Dorothy Gibson

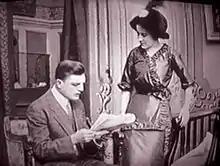
Dorothy Gibson and Lamar Johnstone in a scene from the comedy, "A Lucky Holdup" (1912). The film was released April 11, 1912, while Gibson was on the RMS "Titanic"

Dorothy Gibson was born on May 17, 1889, to John A. Brown and Pauline Caroline Boesen (1866-1961; Danish, and German immigrant father, and mother, respectively) as Dorothy Winifred Brown in Hoboken, New Jersey. Her father died when she was three years old, and her mother married John Leonard Gibson. Between 1906 and 1911, she appeared on stage as a singer and dancer in a number of theatre and vaudeville productions, the most important being on Broadway in Charles Frohman's musical "The Dairymaids" (1907). She was also a regular chorus member in shows produced by the Shubert Brothers at the Hippodrome Theatre.